Ülo Tootsen

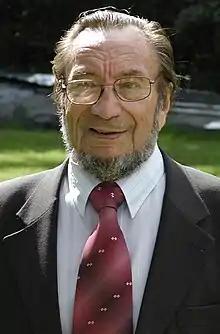
Ülo Tootsen

Ülo Tootsen (13 June 1933 – 12 March 2006) was an Estonian biologist, journalist, publisher, editor, translator, and politician. He was a member of IX Riigikogu, representing the Estonian Centre Party.